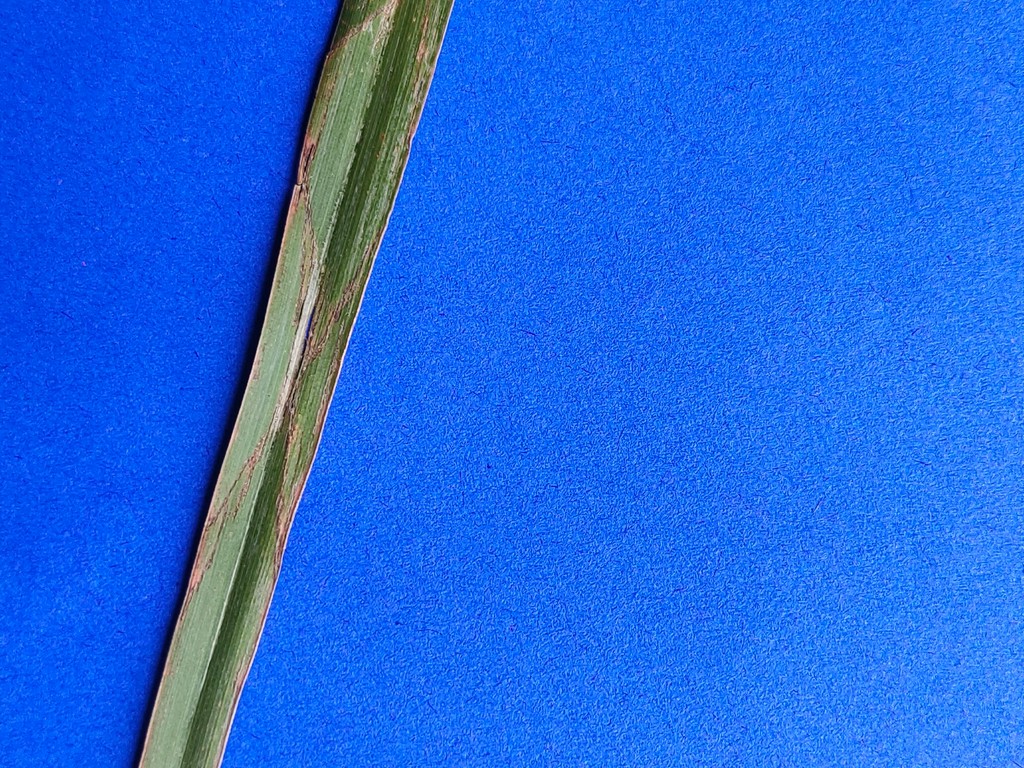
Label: Unhealthy